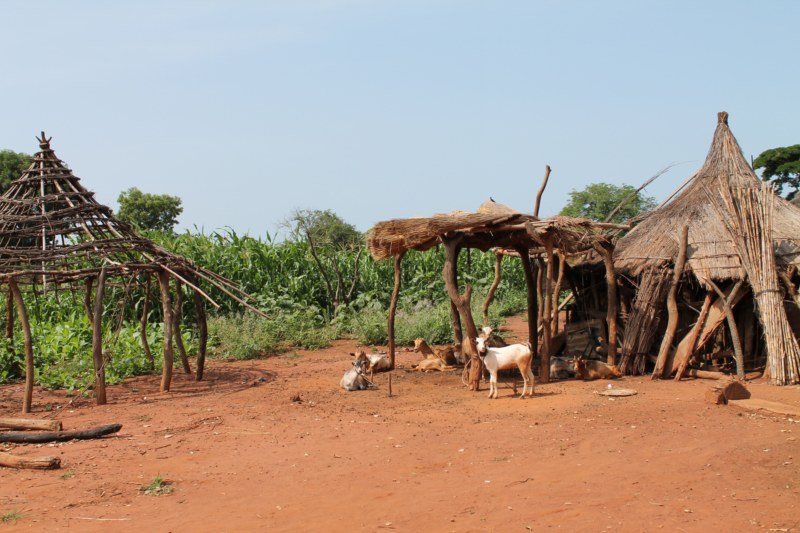
الوصف بالفصحى: أغنام أمام مظلة مغطاة بالقش، وبجوارها مبنى خشبي ذو سقف مخروطي
الوصف بالعامية السودانية: غنم قاعدين قدام راكوبة حصير وقطية و وراهم مزروع برسيم
التصنيف: Local Culture & Objects